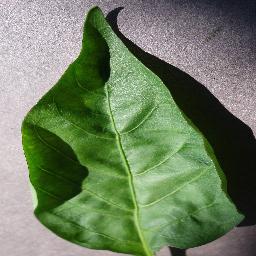
Label: Pepper,_bell___healthy